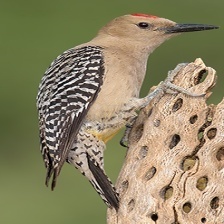
Species: GILA WOODPECKER
Scientific name: MELANERPES UROPYGIALIS